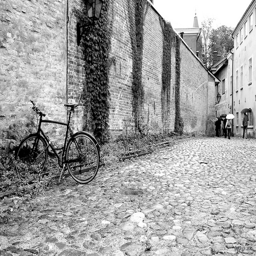
A bicycle on it's kickstand in the grass on a rocky road
A bicycle rests on a stone sidewalk next to a stone wall.
A black and white photograph of a bicycle next to a wall.
there is a bike that is parked next to a wall
a bicycle standing by its self next to a brick wall